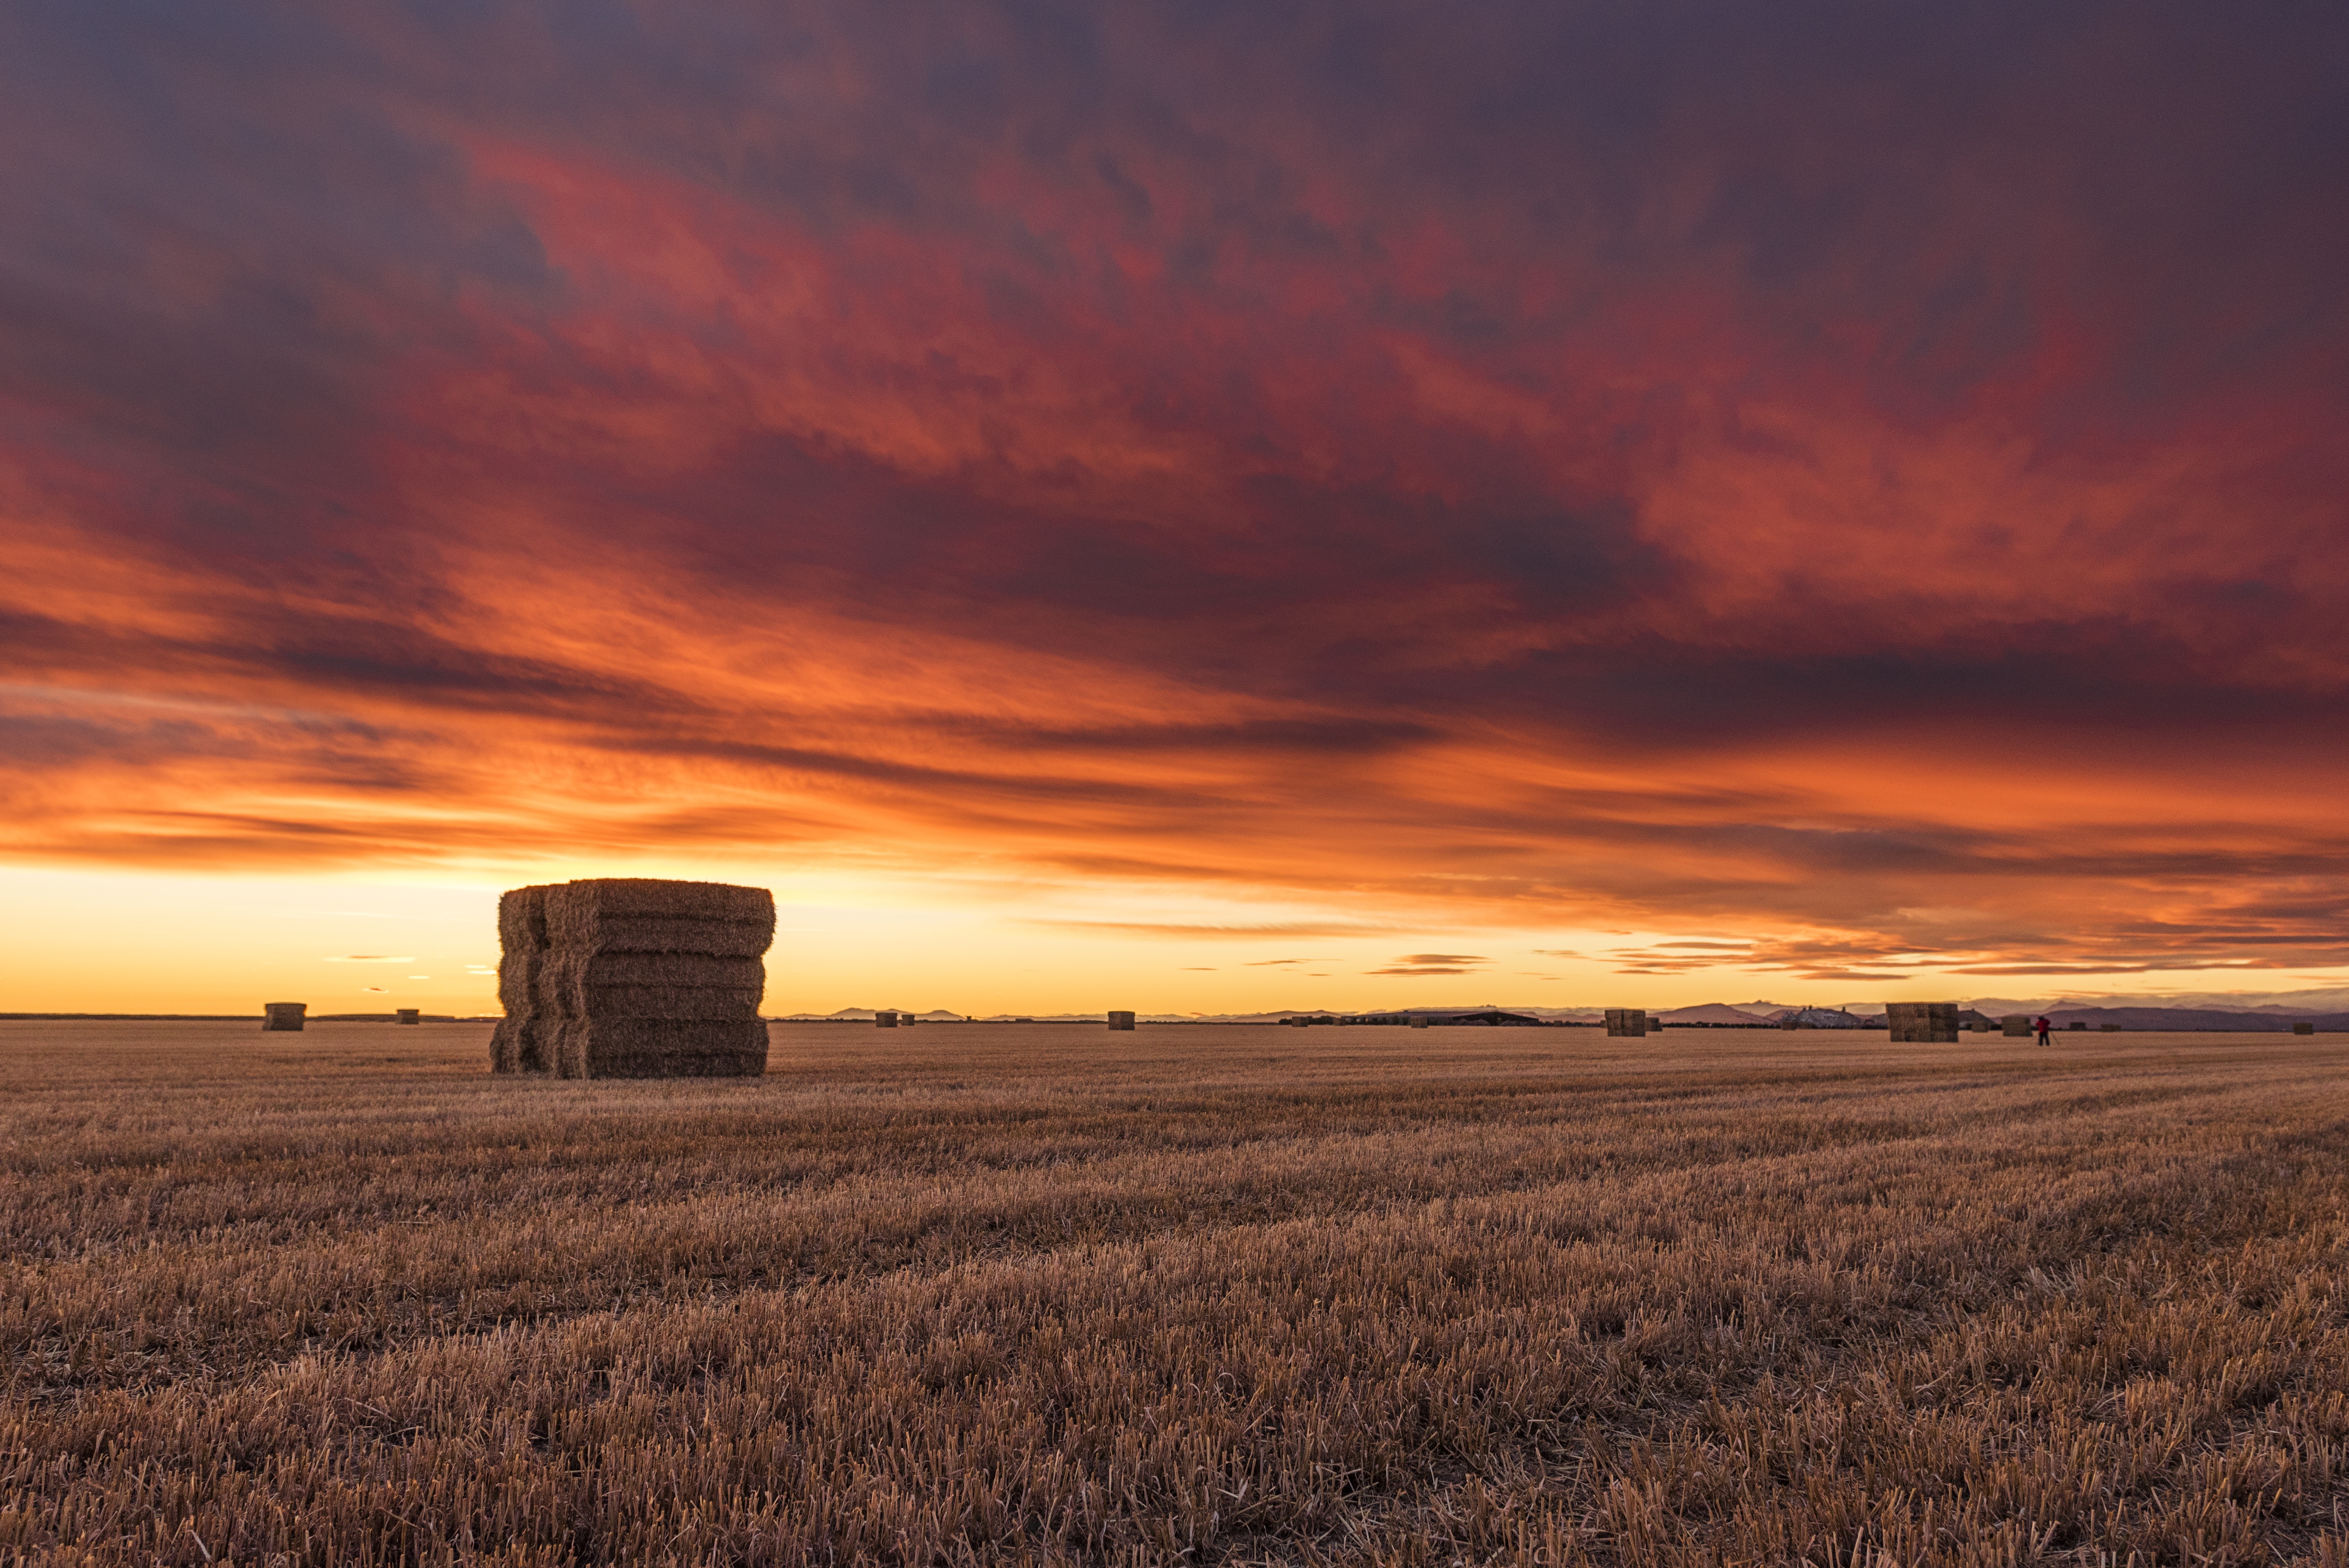
sky, field, prairie, sunset, grassland, cloud, plain, straw, natural landscape, horizon, morning, sunrise, ecoregion, evening, rural area, grass family, farm, grass, landscape, photography, meadow, steppe, tree, sunlight, plant, crop, hay, agriculture, dusk, stock photography, pasture, afterglow, dawn